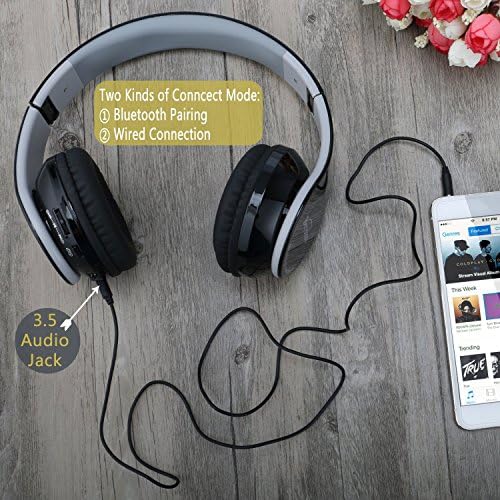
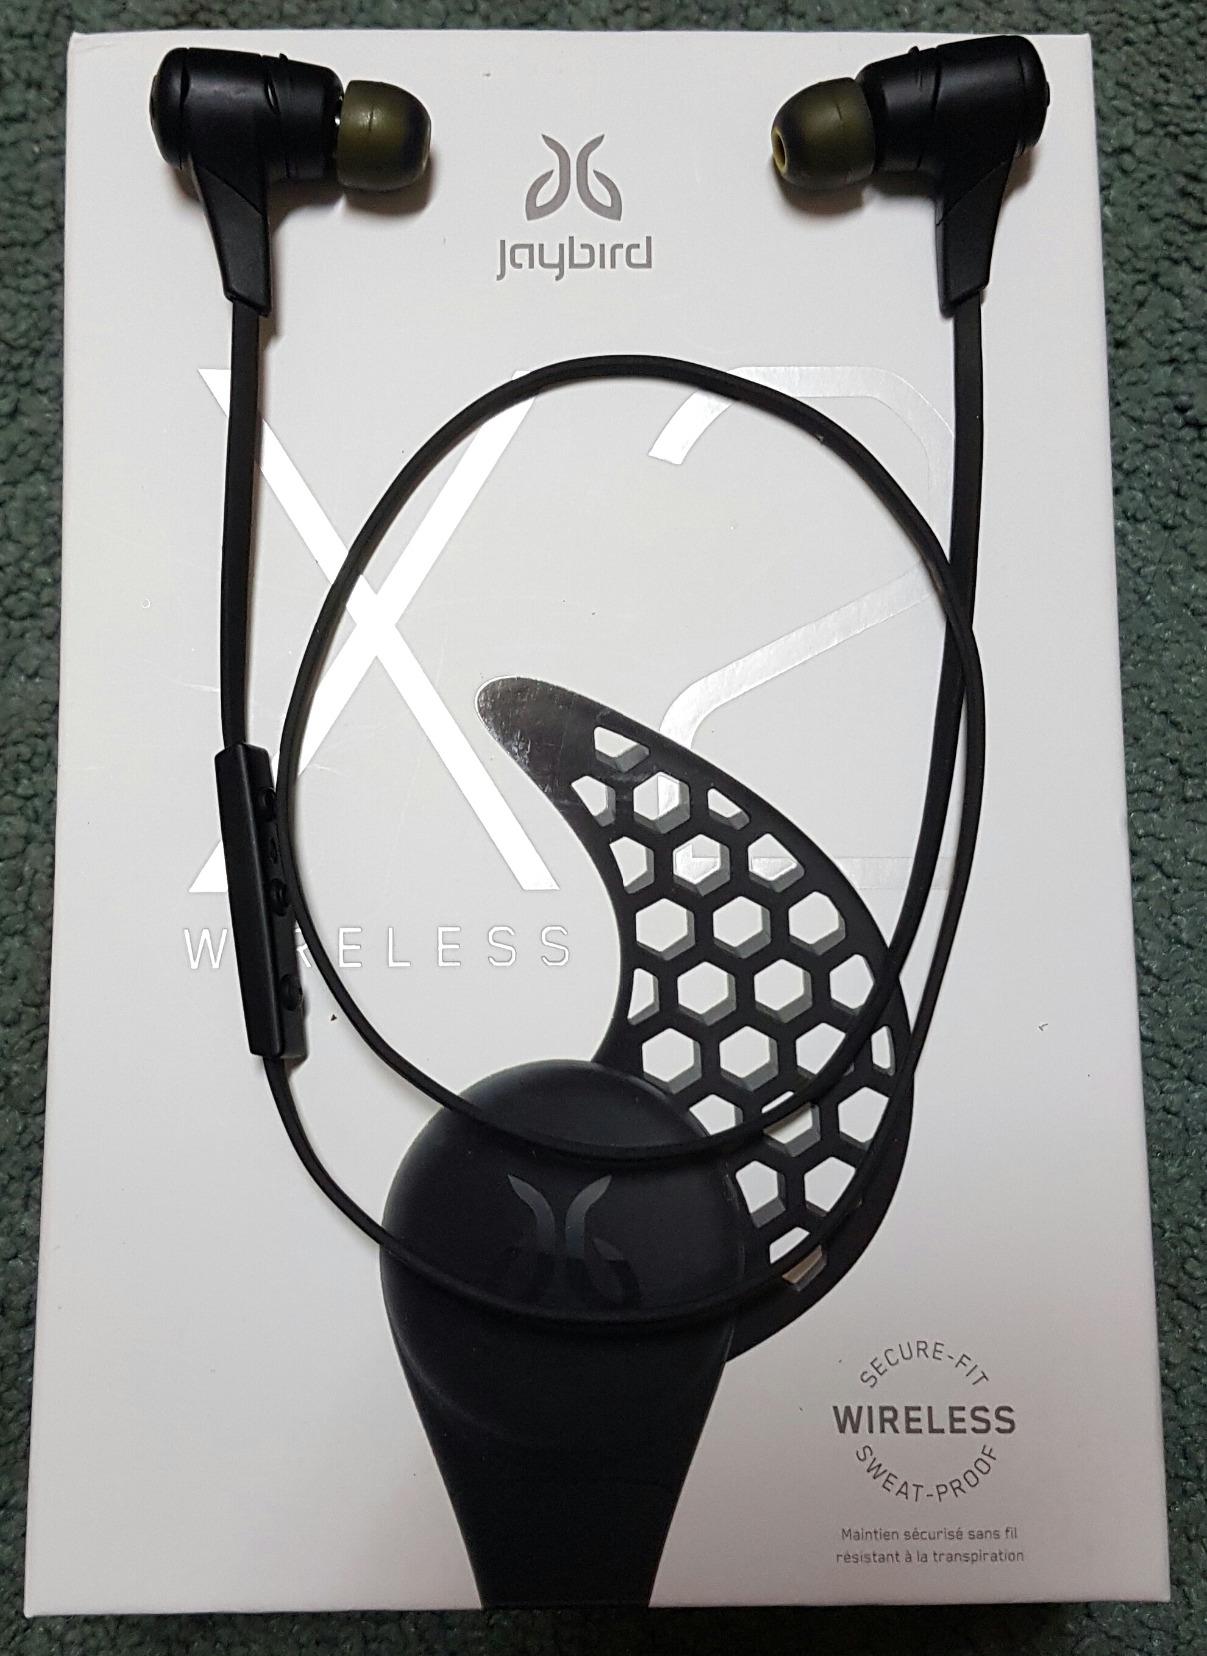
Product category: headphones
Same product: no